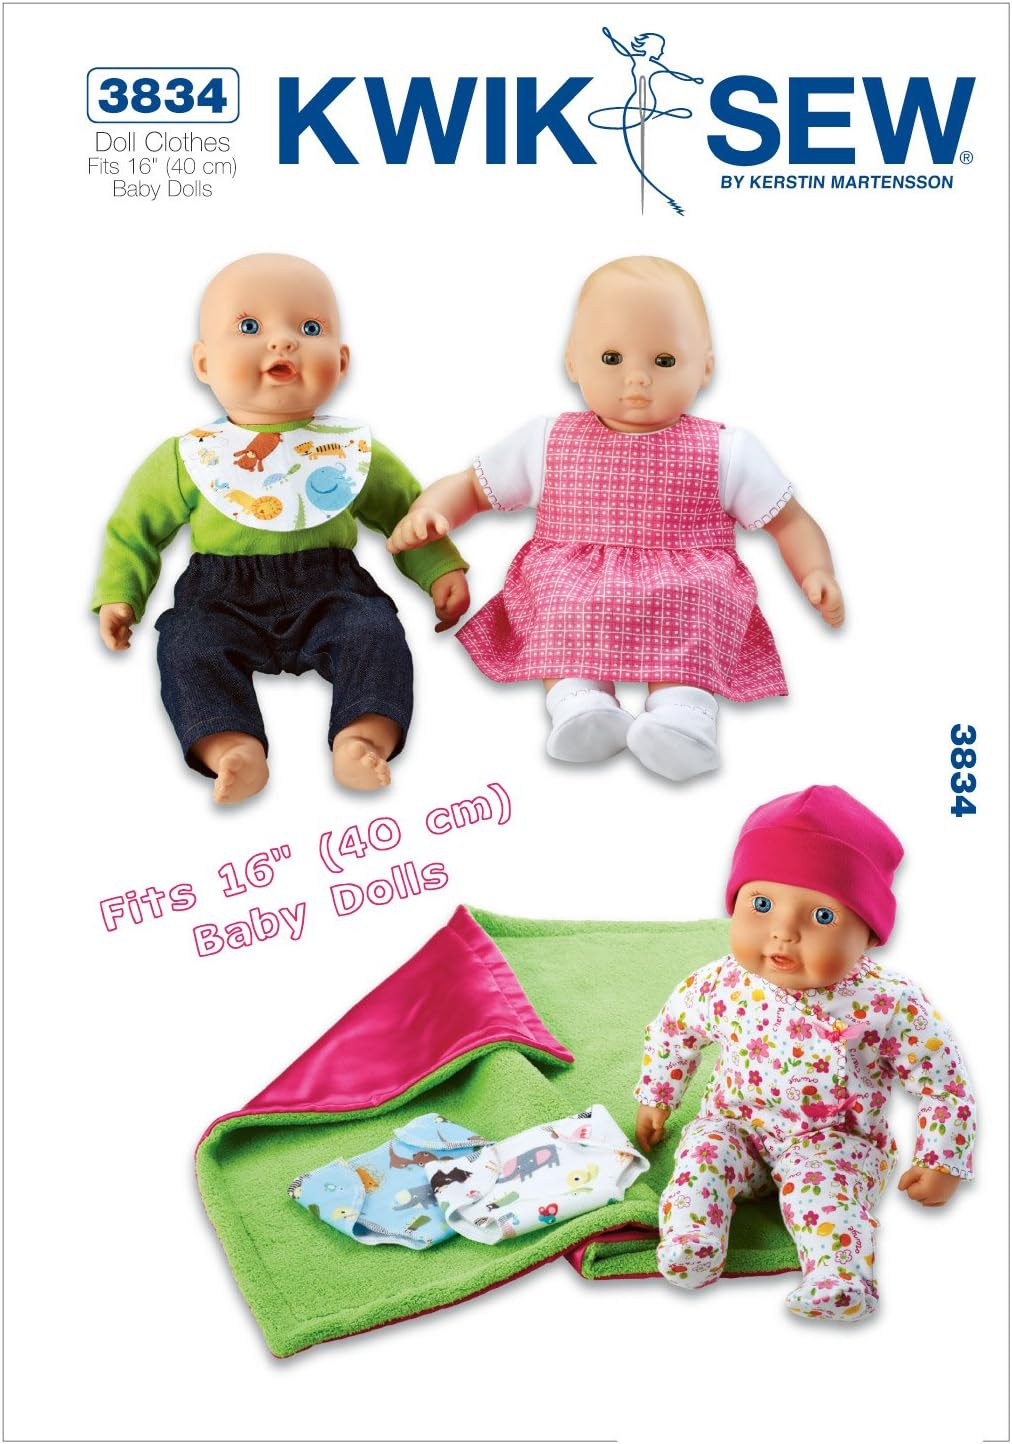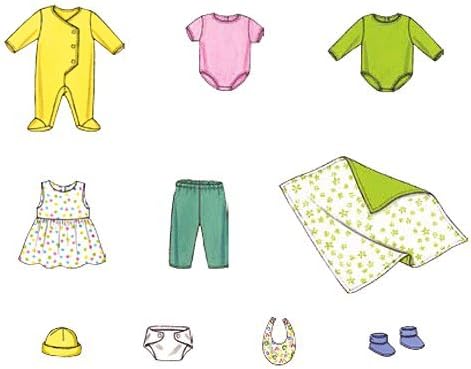
Kwik Sew K3834 Doll Clothes Sewing Pattern, Size Fits 16-Inch Baby Dolls
Category: Arts, Crafts & Sewing
FABRICS: Lightweight woven and knit fabrics such as cotton, cotton types, flannel, single knit, interlock. Sleeper, Hat, Romper and Booties for stretch knits only. Pattern includes 1/4" (6 mm) seam allowances. SLEEPER Sleeper with feet has front Velcro® closure and optional decorative ribbon bows. HAT Hat is double and folds up to form cuff. DIAPER Single layer diaper has Velcro® closures. BIB Bib is double and has Velcro® closure. ROMPER Romper can be made with long or short sleeves and has center back Velcro® closure. DRESS Sleeveless dress has skirt gathered to double bodice and back Velcro® closure. BOOTIES Booties have self fabric cuffs. PANTS Pants (with no side seams) have elastic at waist. BLANKET Square blanket is double.
Features: Size: fits 16" (40 cm) baby dolls | Includes pattern pieces and sewing instructions | Made by kwik sew | Copyright 2012 | Printed in the u.s.a.